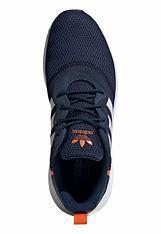
Brand: Adidas
Model: _plr